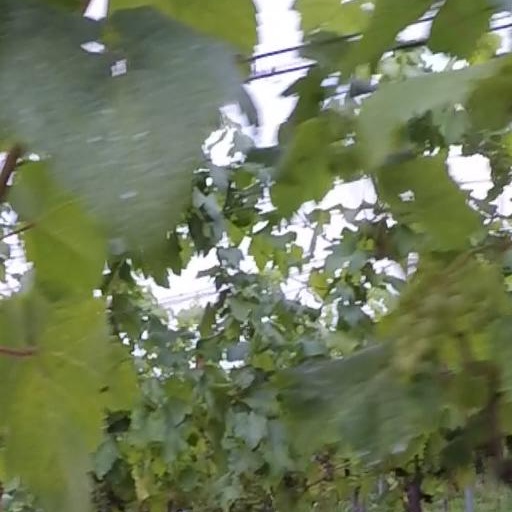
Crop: grape